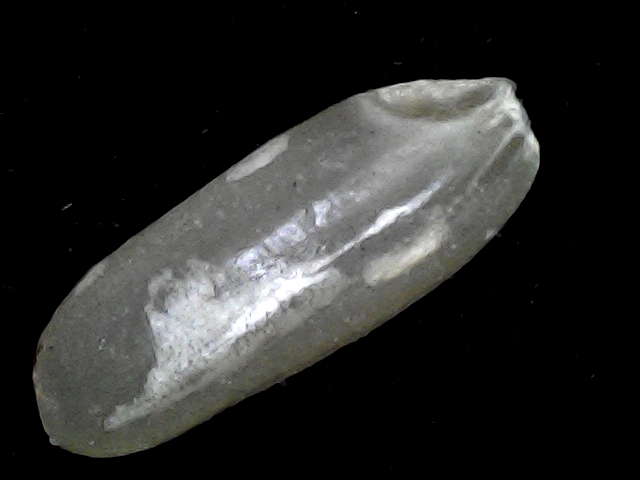
Rice variety: BD72